Tafahi

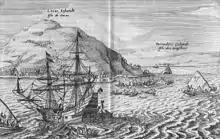
Dutch sailors Willem Schouten and Jacob le Maire were the first Europeans to see Tafahi and Niuatoputapu in 1616.

Tafahi was put on the European maps by Willem Schouten and Jacob Le Maire during their famous circumnavigation of the globe in 1616. They gave it the name "Cocos Eylant" because of the abundancy of coconut palms. A multitude of natives in their outrigger canoes came to see their visitors. As the explorers describe in their journal, the natives were peaceful, willing to come on board, leaving barely any space for the Dutch themselves, and they traded large quantities of coconuts and "ubes" roots (probably "ufi" (yam)) for iron nails and strings of beads. But as the island did not offer a suitable place to anchor, the ship the "Eendracht" (Unity) proceeded next to Niuatoputapu.